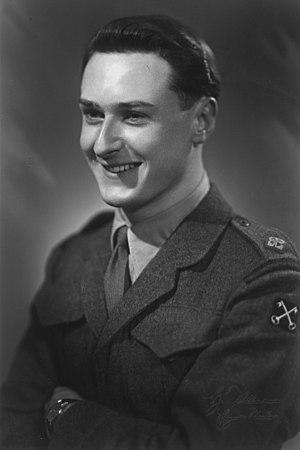
Ian Stewart est un coureur automobile écossais né le 15 juillet 1929 à Édimbourg et mort le 19 mars 2017 à Crieff en Écosse. Il n'a aucun lien avec Jimmy Stewart et le champion du monde Jackie Stewart, qui eux sont frères.